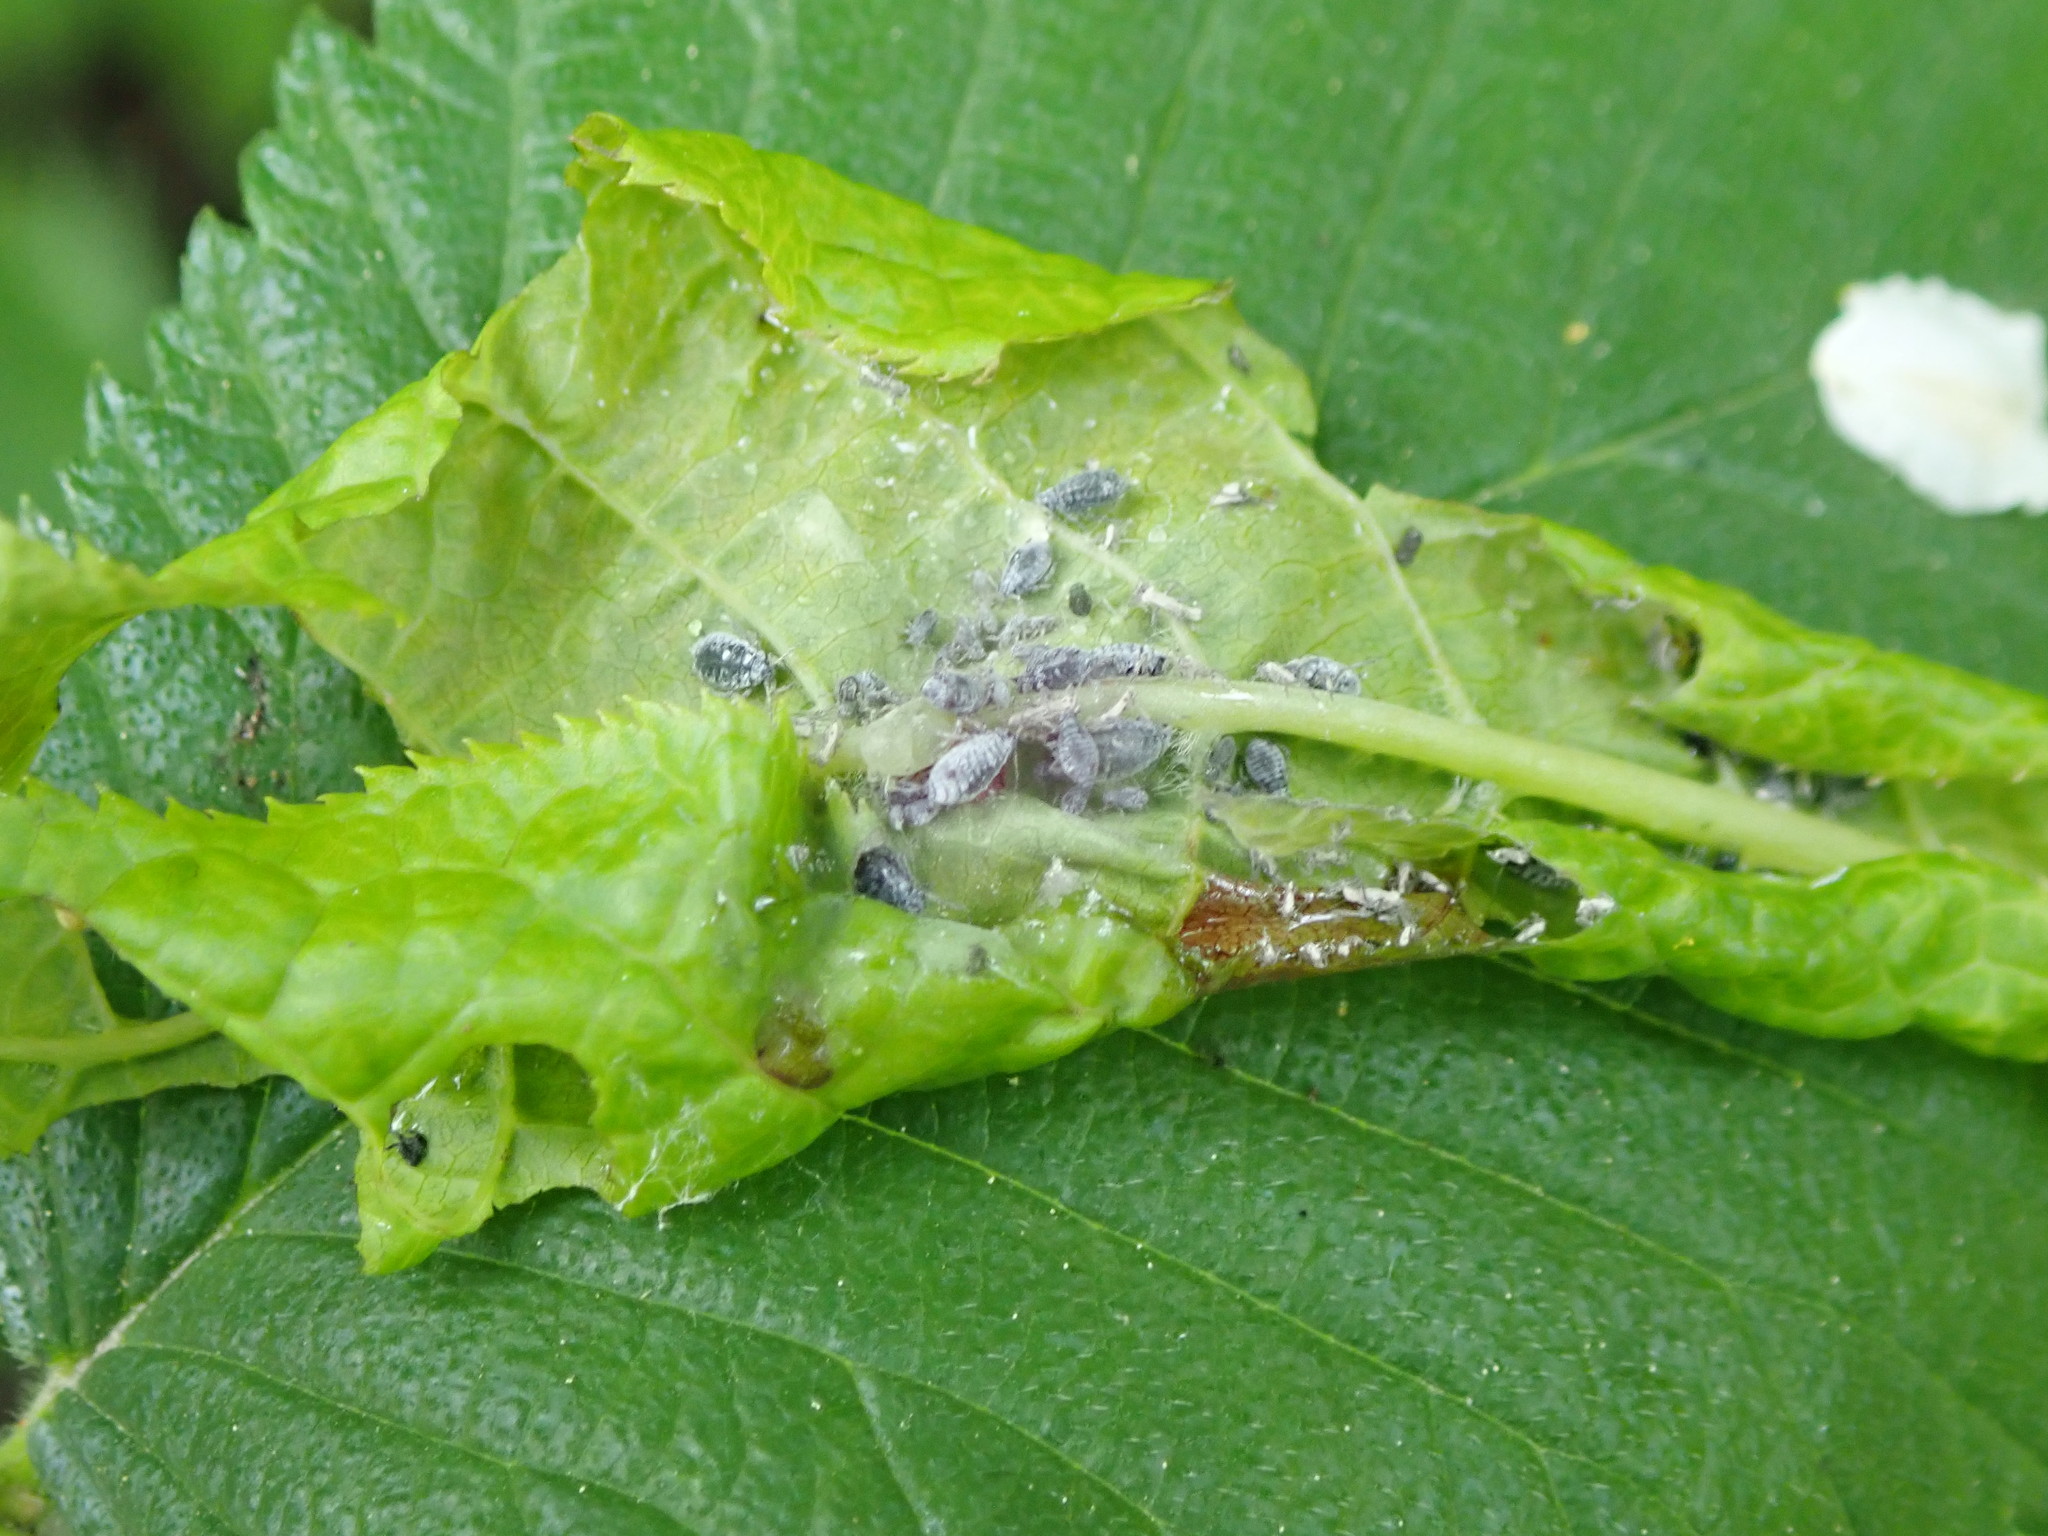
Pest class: bird_cherry_oat_aphid